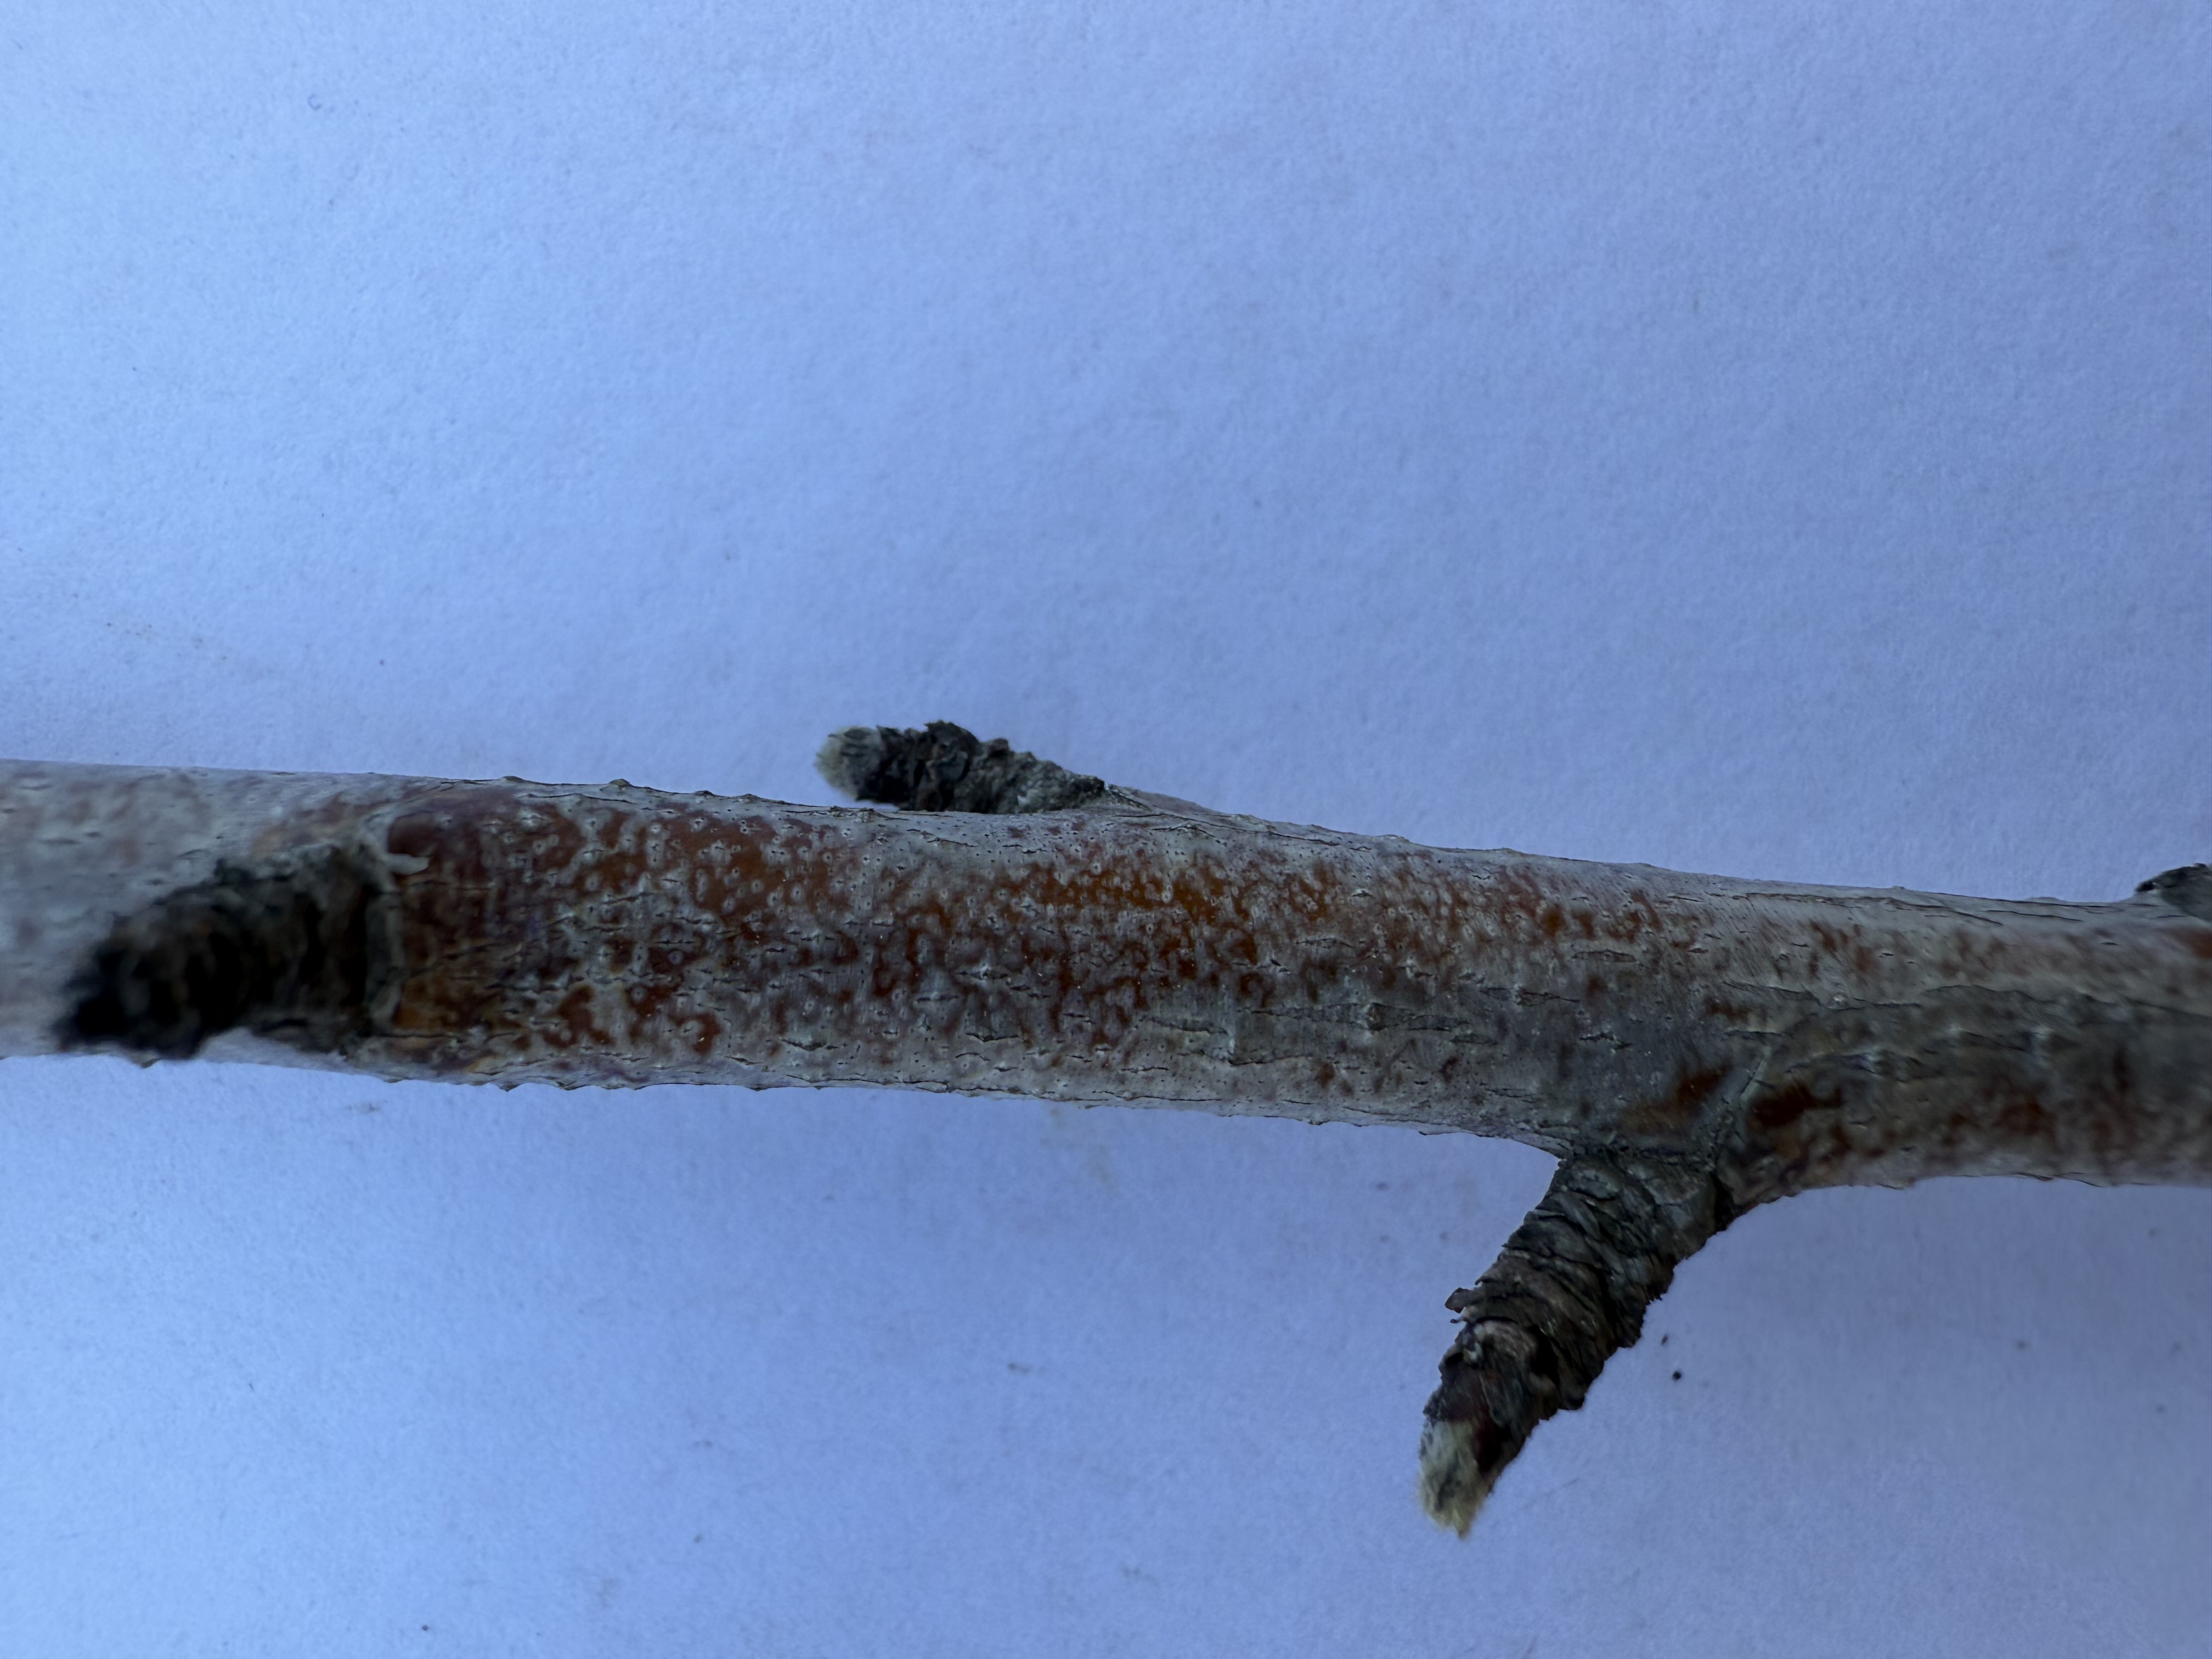
Variety: Hale Peach